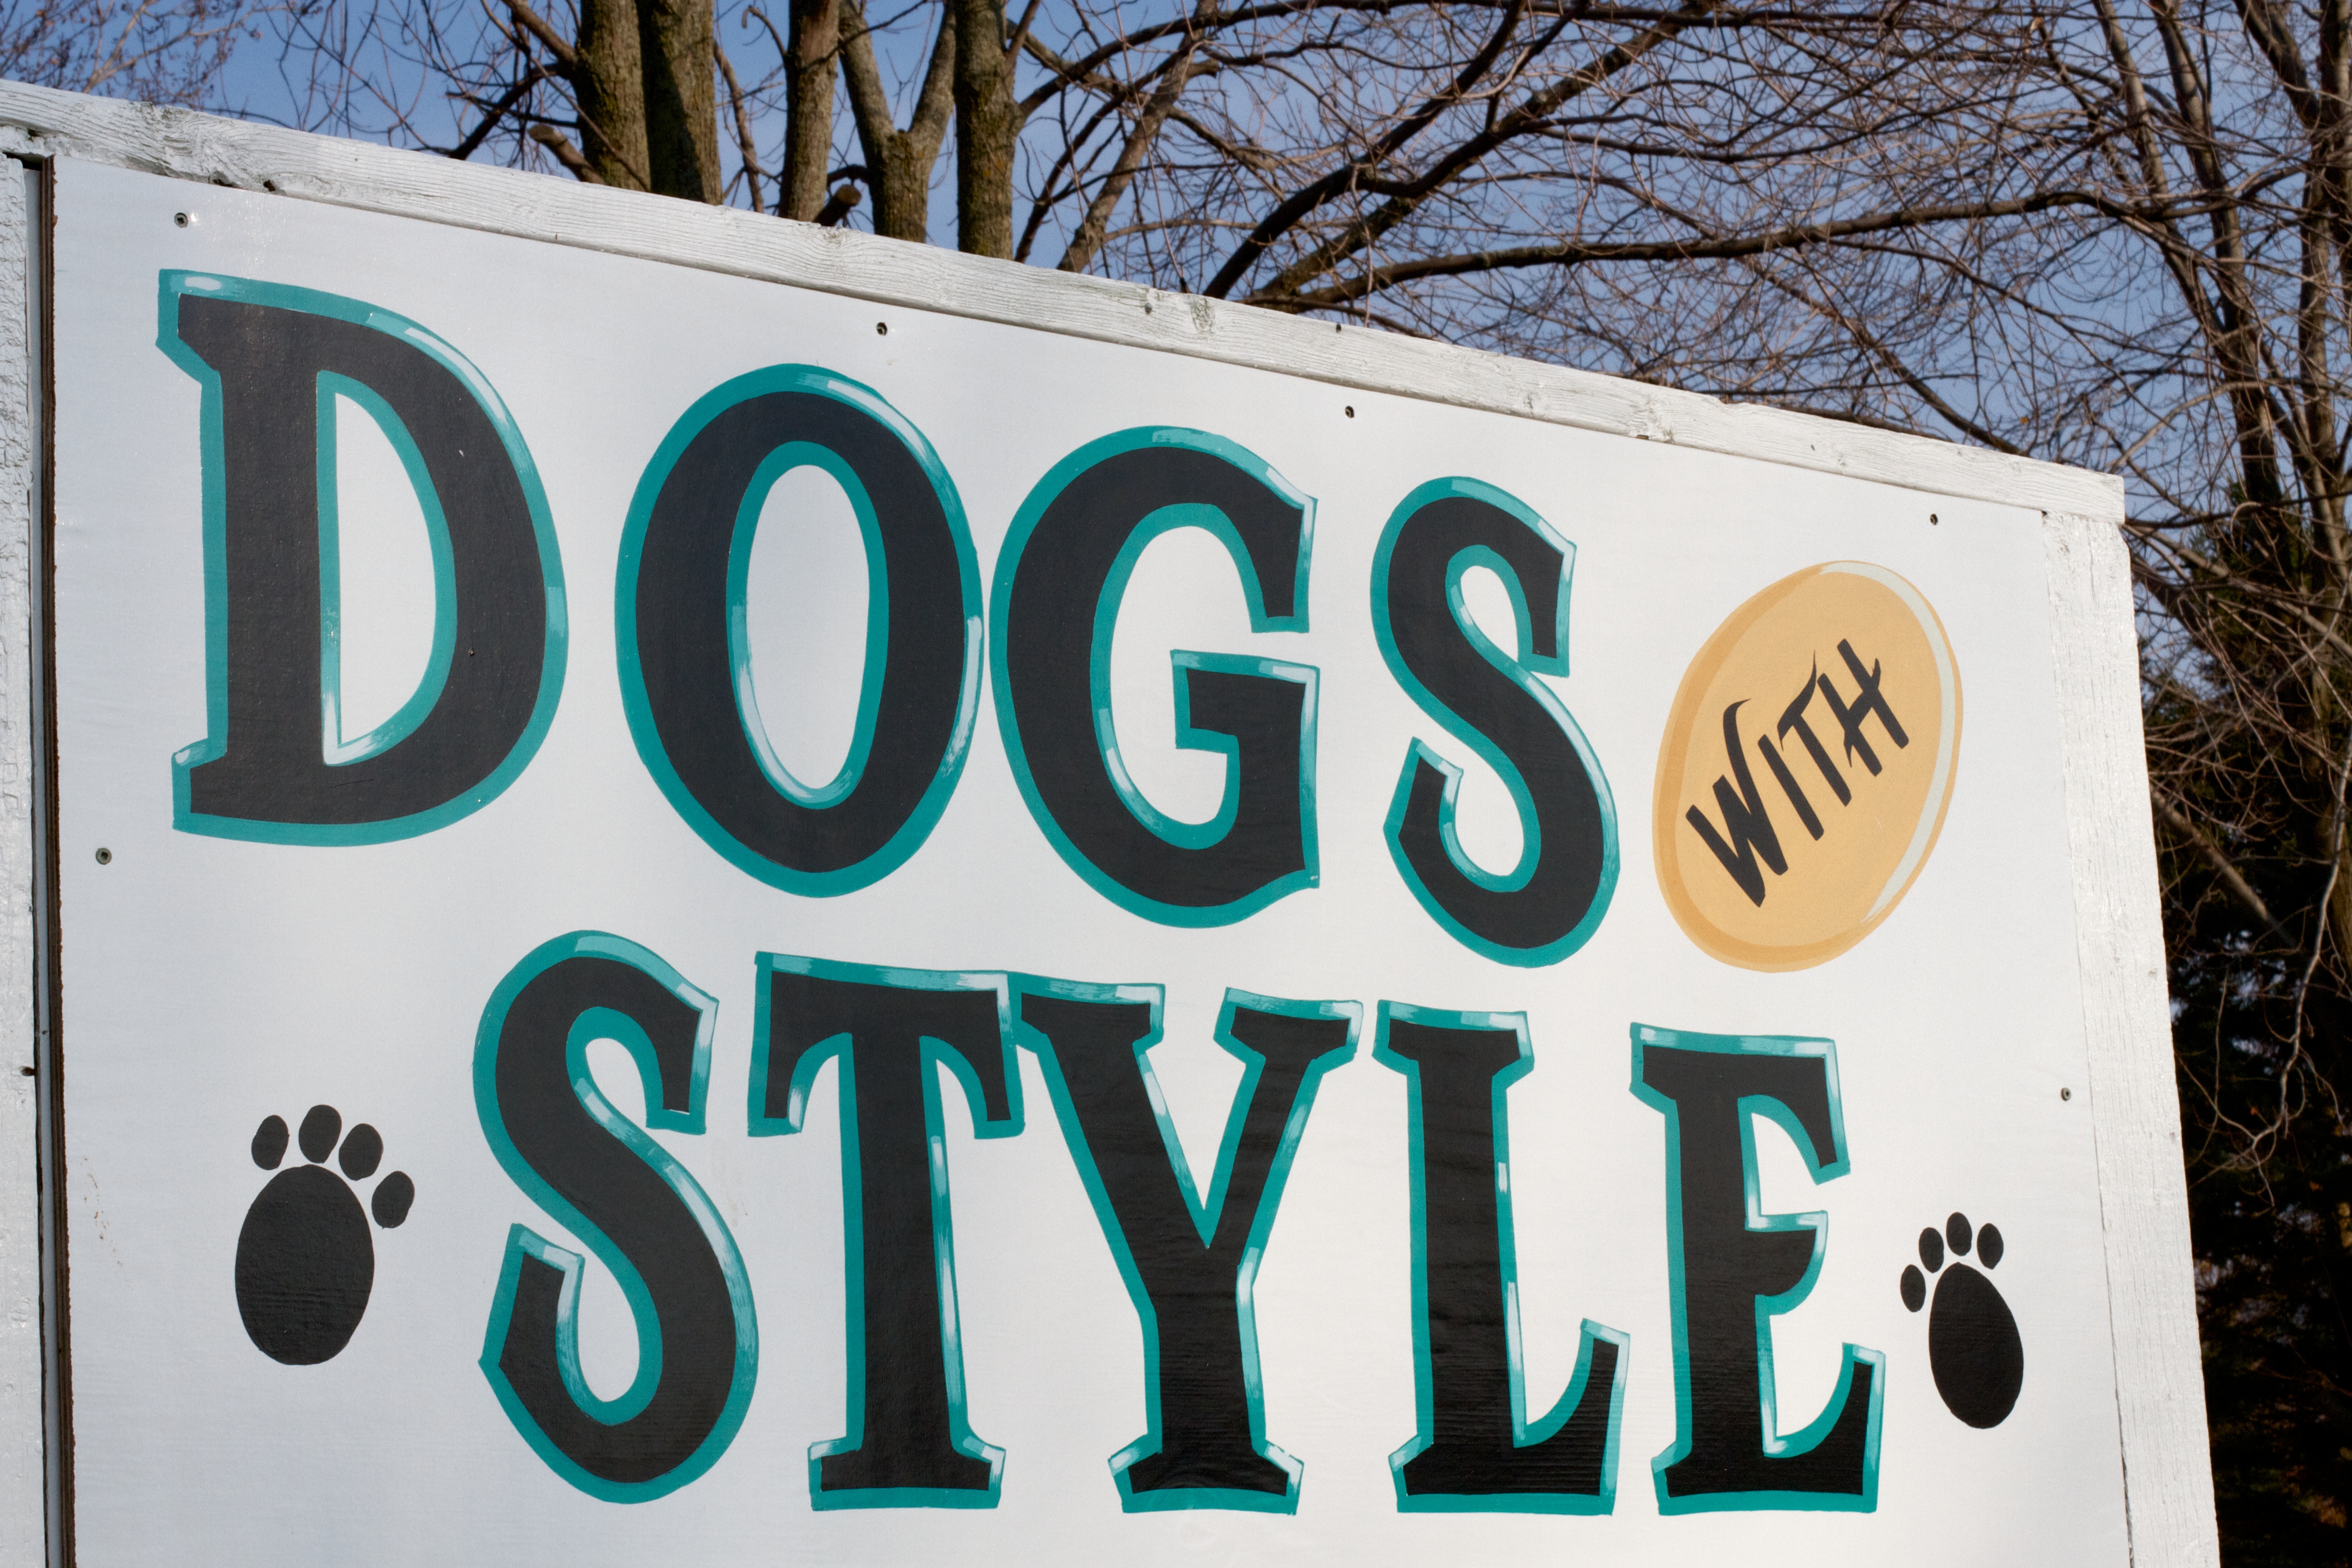
number, sign, banner, street sign, signage, automotive exterior, vehicle registration plate